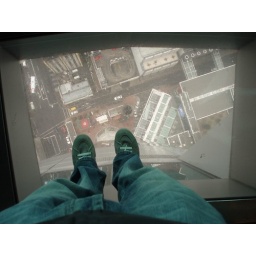
Auckland - Me on the glass floor in Sky Tower